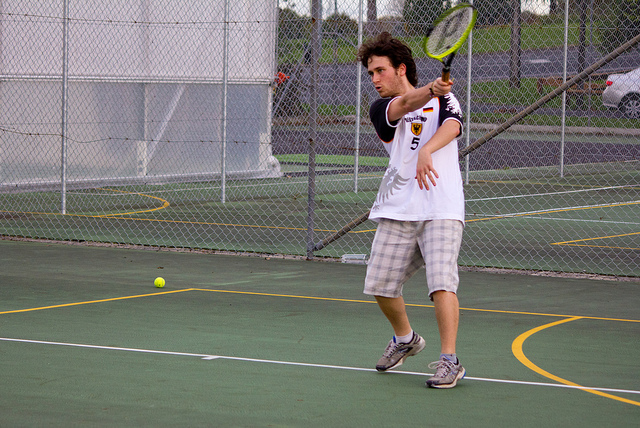
một người đàn ông đang giơ cái vợt tennis lên cao